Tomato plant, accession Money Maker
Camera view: horizontal (90 deg, fisheye); turntable rotation: 180 degrees
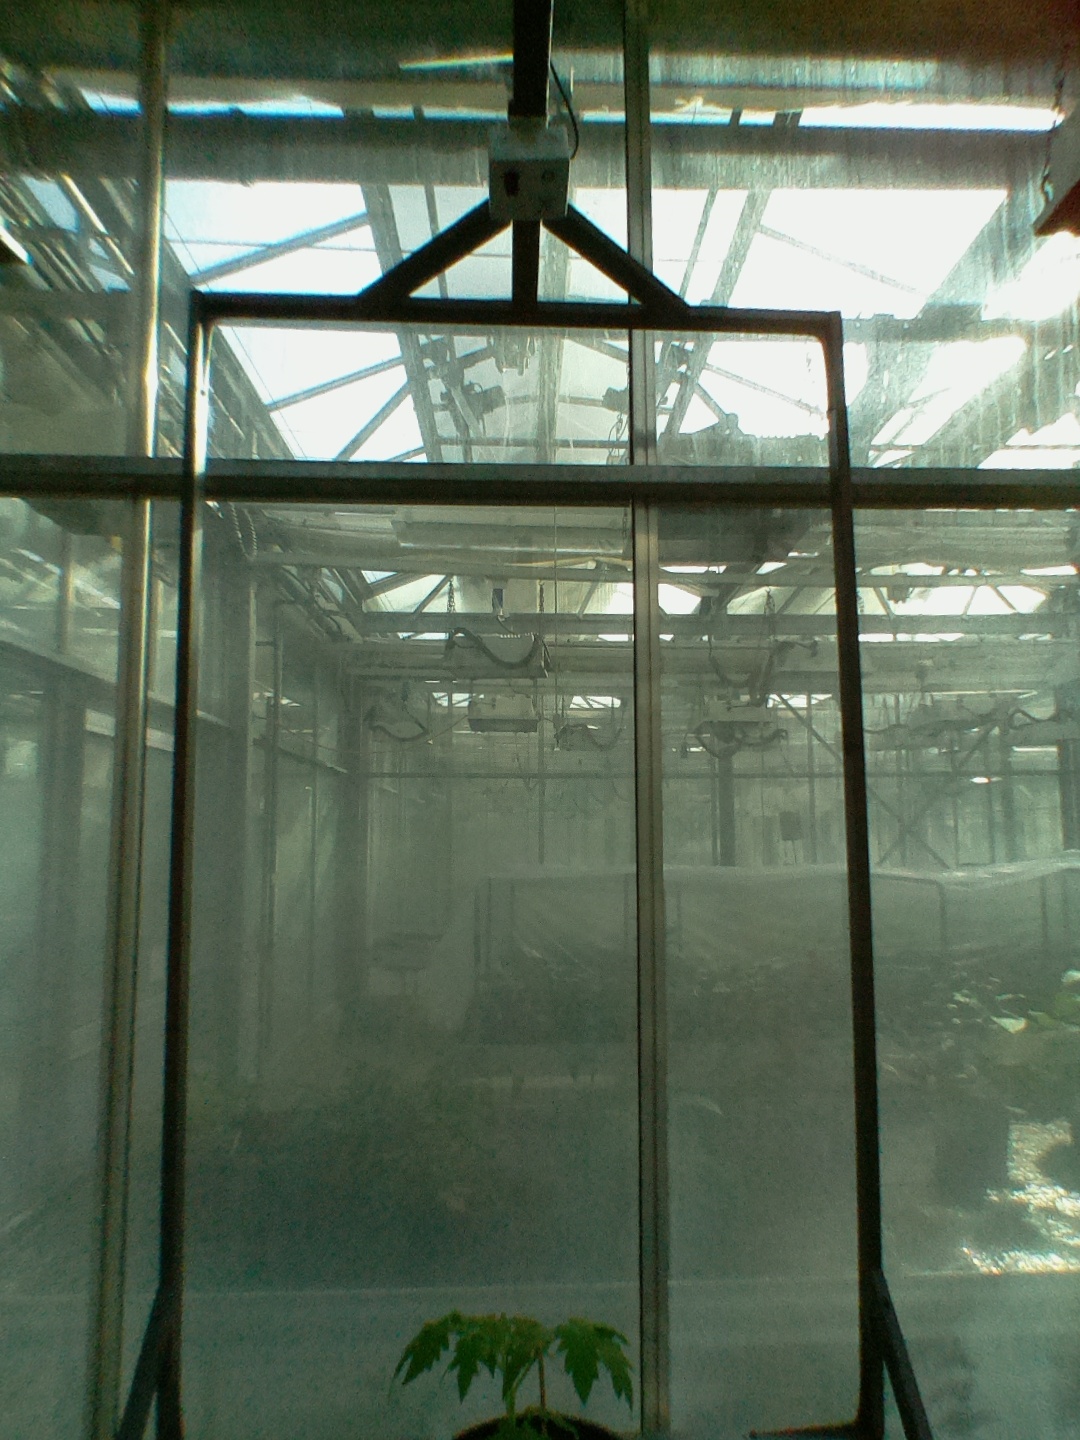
BBCH growth stage 13: 6 of true leaves visible